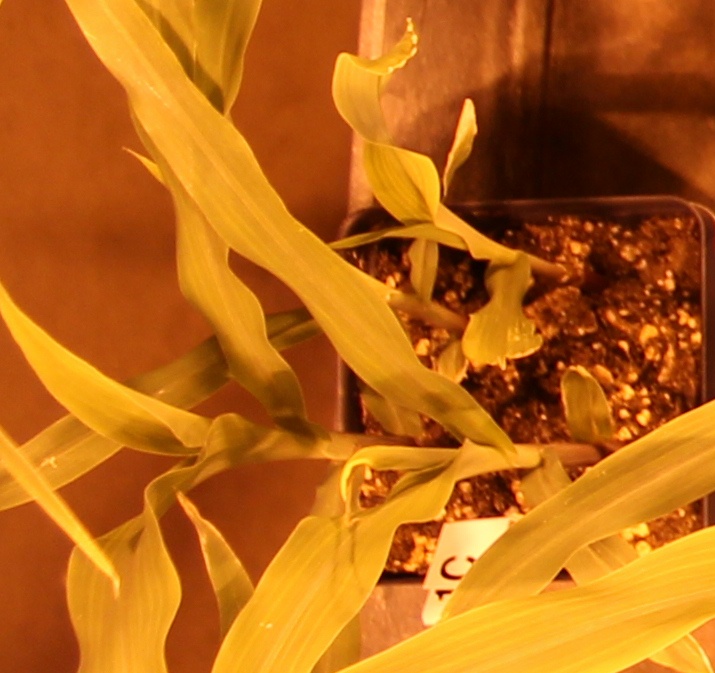
Label: Corn